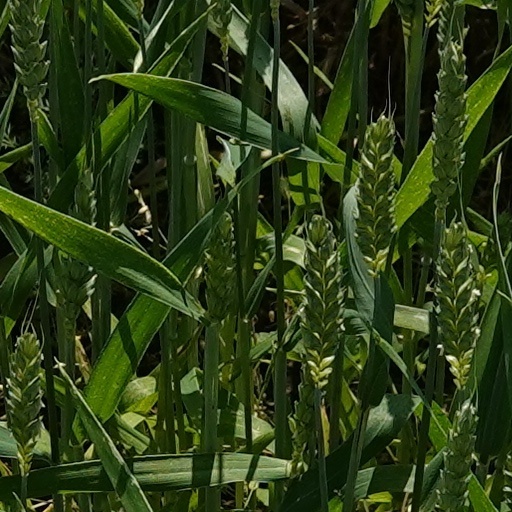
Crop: wheat